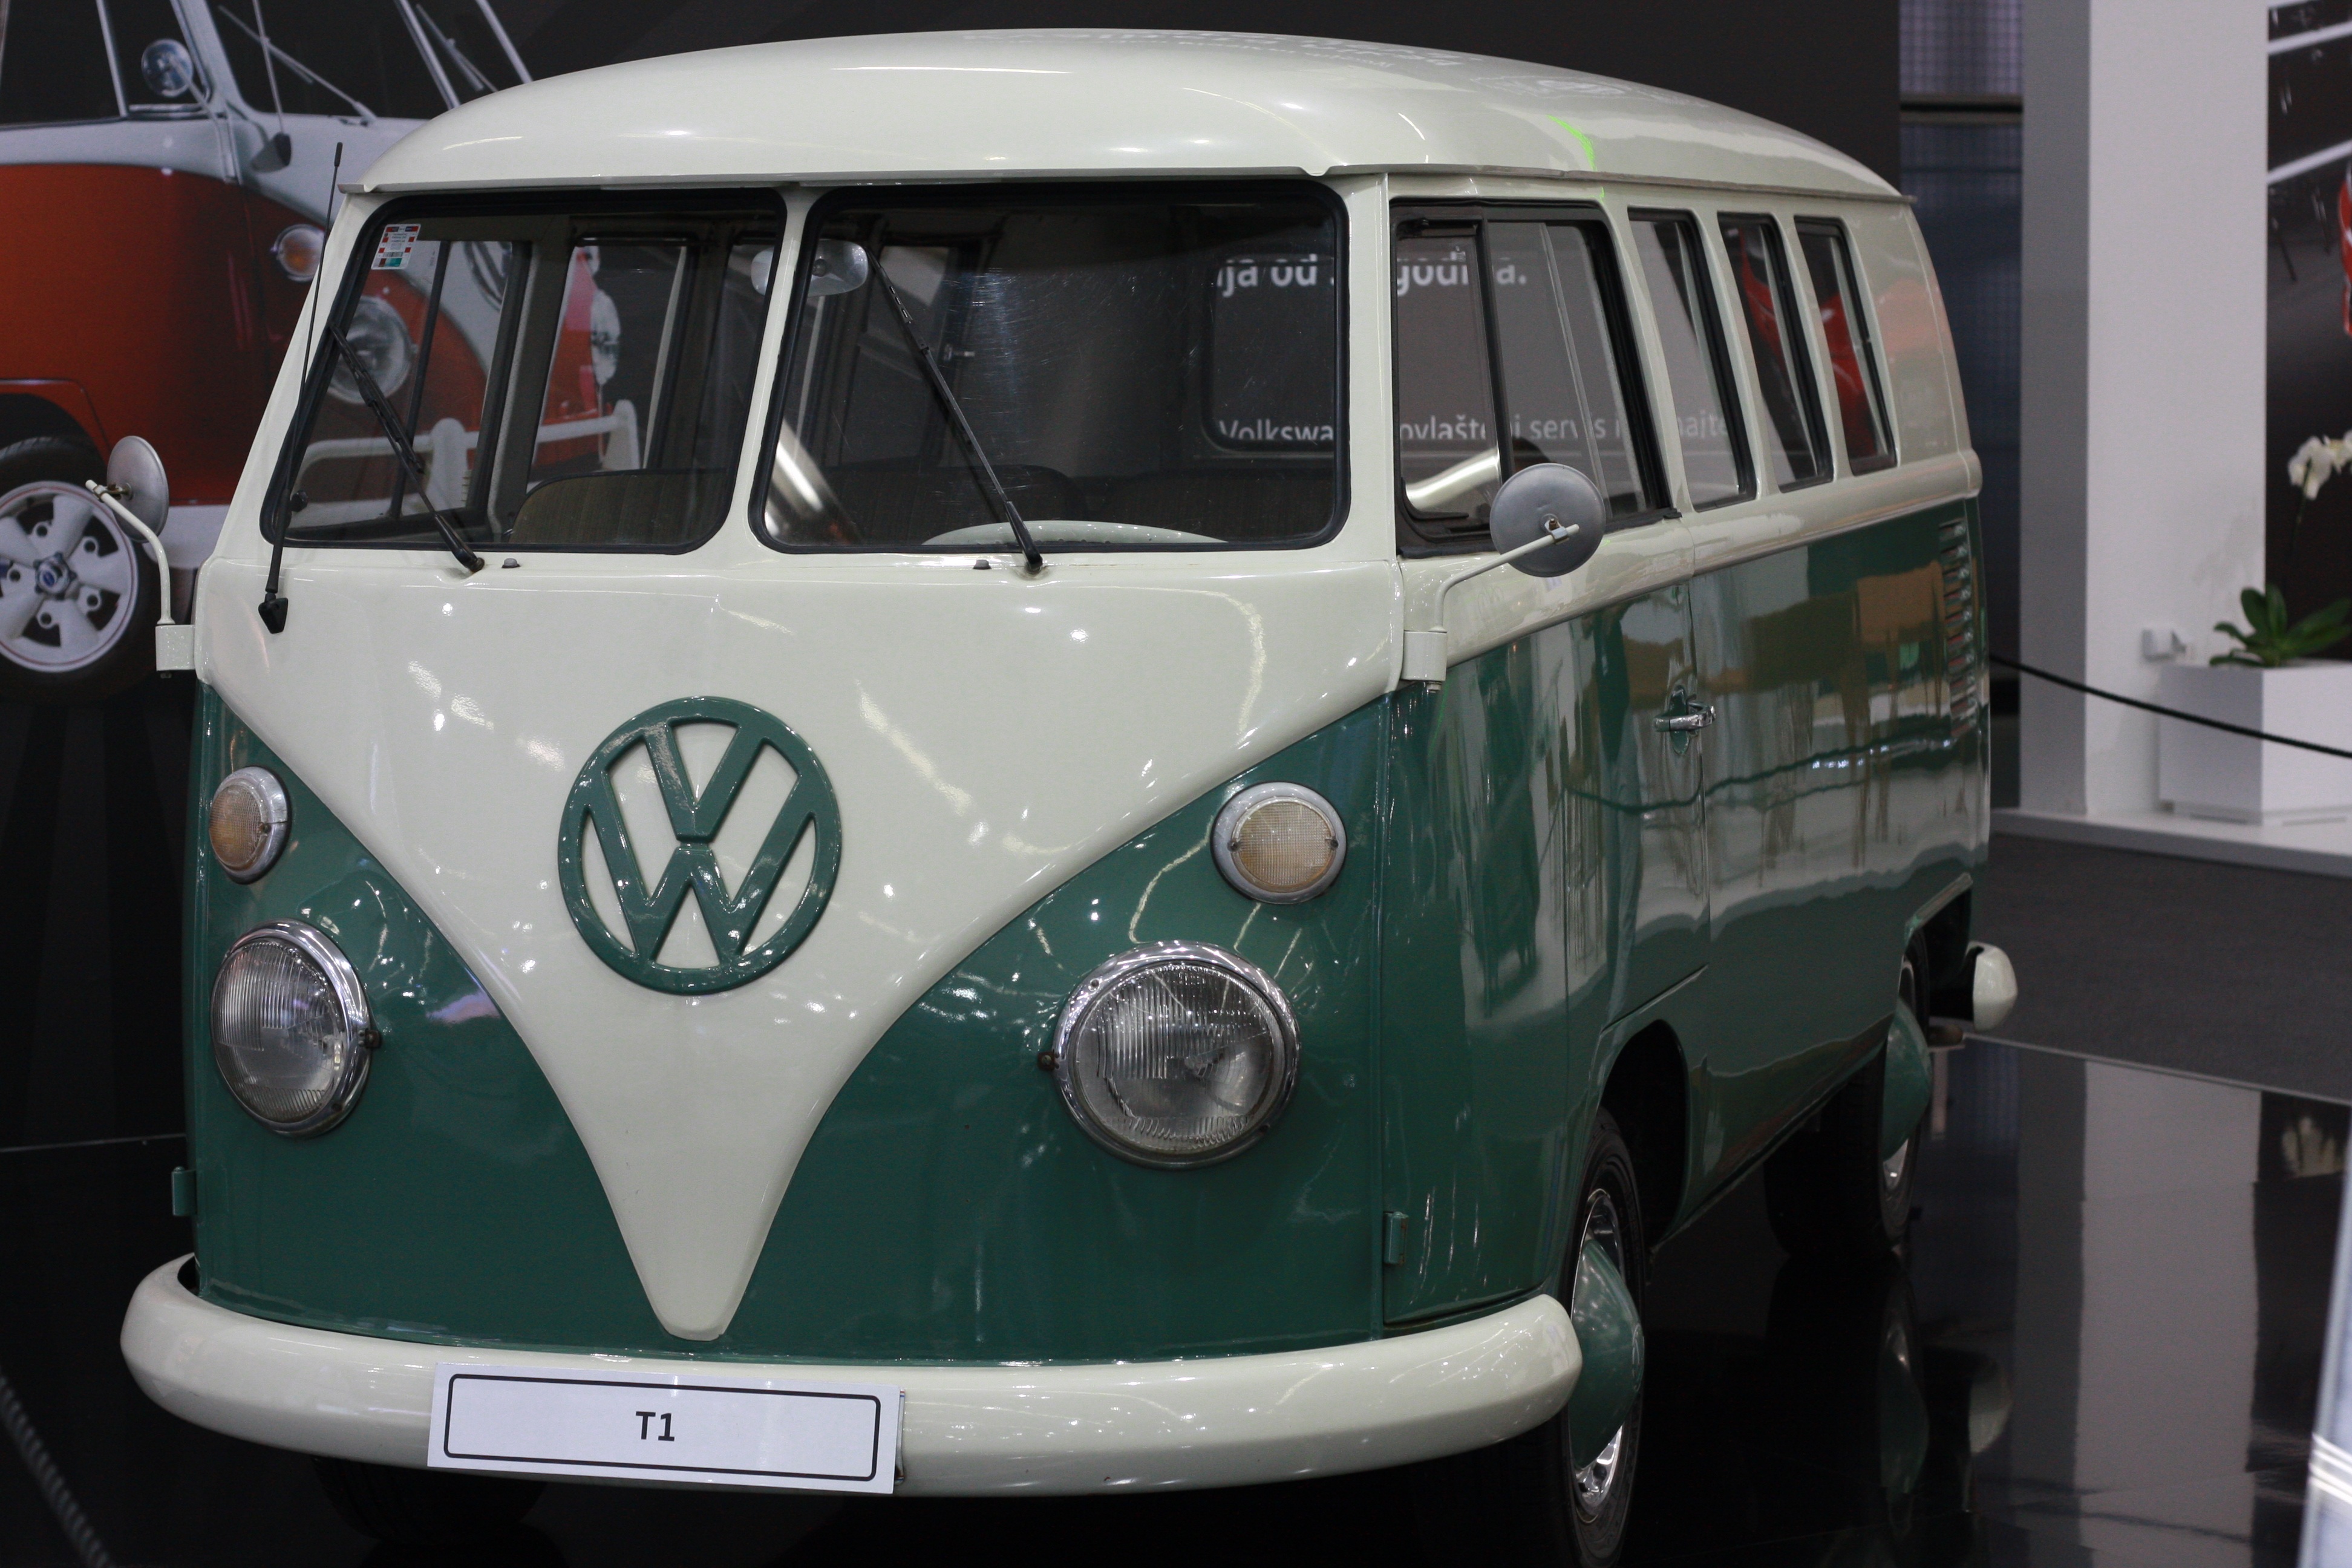
car, vintage, antique, automobile, retro, vw, volkswagen, van, old, transportation, transport, vehicle, auto, motor vehicle, bus, engine, motor, classic, german, beetle, minibus, polished, t1, antique car, land vehicle, mode of transport, volkswagen type 2, automobile make, automotive exterior, compact car, automotive design